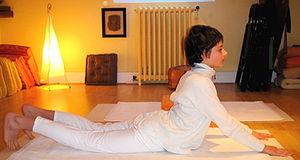
Liste des postures les plus communes du Haṭhayoga.
Le haṭha yoga est une forme particulière de yoga qui vient de l'Inde sous l'impulsion du texte Haṭha Yoga Pradīpikā attribué au yogi Svatmarama et des Yoga Upanishad tardives, avant d'atteindre, au XXᵉ siècle, l'Occident. Il signifie « yoga d'effort » et concerne principalement l'éveil spirituel par les postures correctes, la discipline du souffle et la méditation. Aujourd'hui, il constitue une pratique sous des formes diverses s'appuyant sur le travail corporel et l'attitude mentale correspondante et fait aussi l'objet d'un commerce dans le monde du développement personnel et du marché du bien-être.